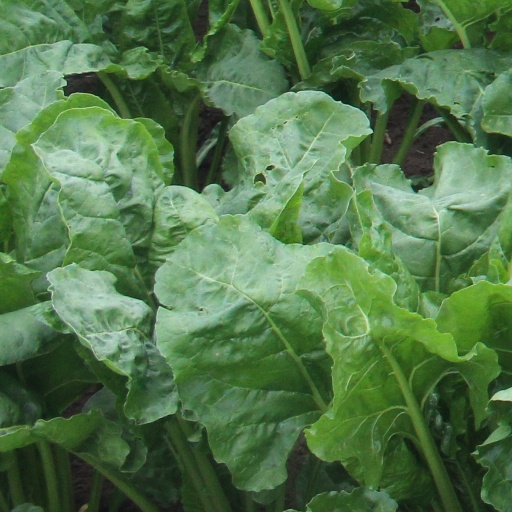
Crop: sugar beet